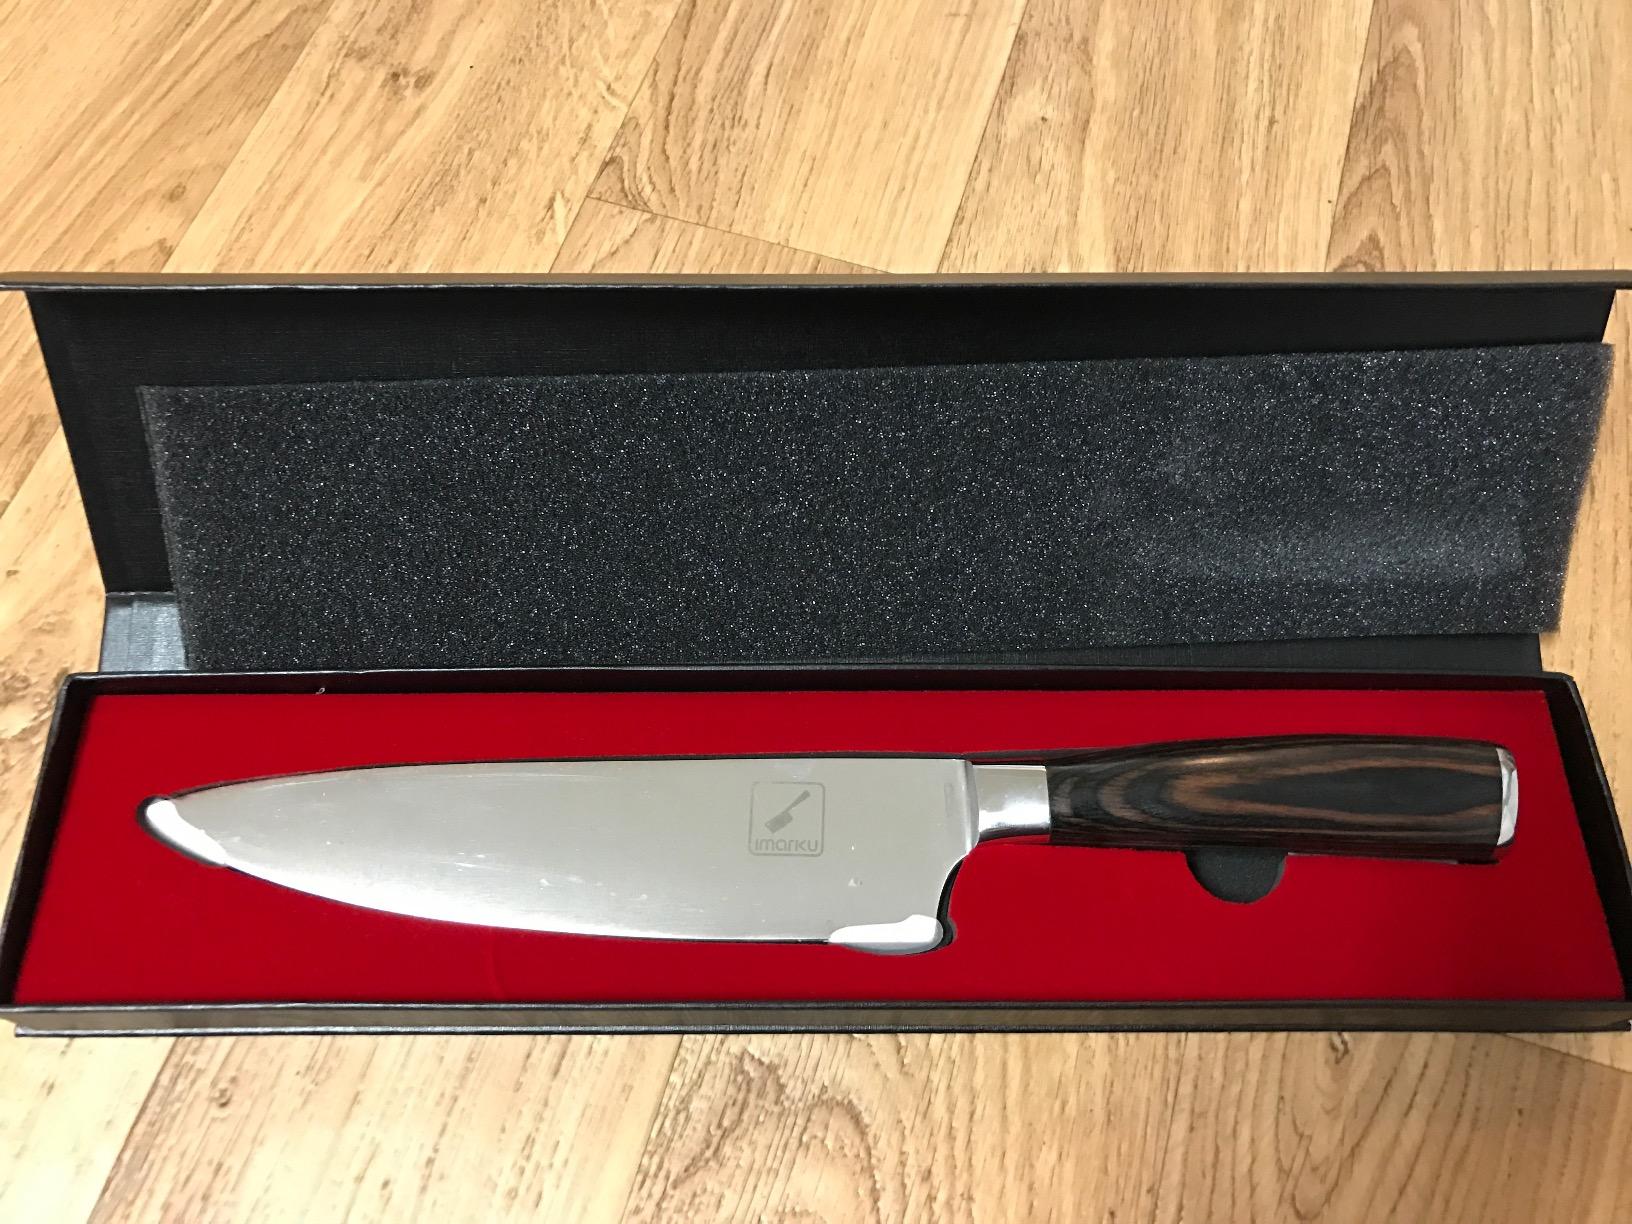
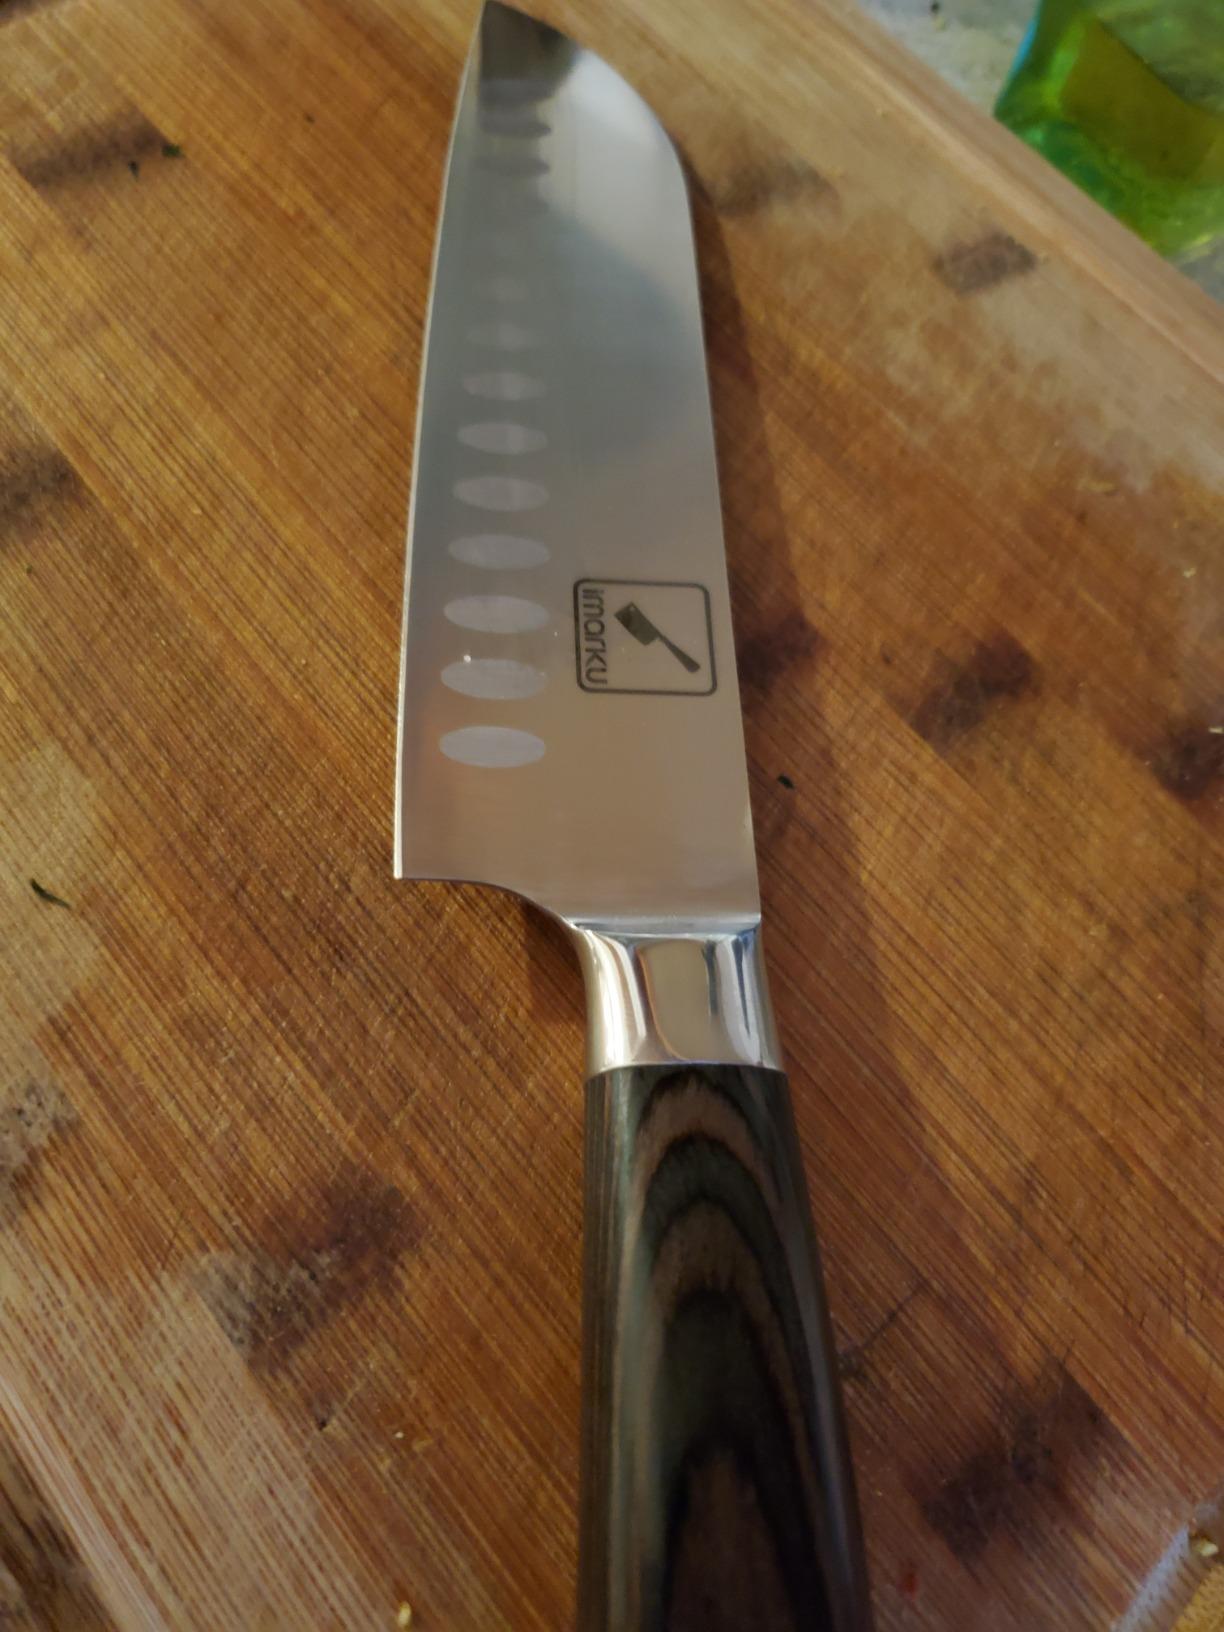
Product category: items_knife
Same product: no